Mercosur

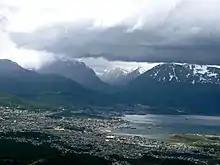
The Province of Tierra del Fuego in Argentina has a free-trade zone.

Should the contracted parties not agree on courts competent to settle disputes, the member state chosen by the plaintiff of the case has jurisdiction—the court of the place where the contract is to be performed, the court of the domicile of the respondent, or the court of the domicile, or headquarters of the claimant when the latter can show that it has done its part. For purposes of item (i) above the place of performance of the contract is the member state where the obligations on which the claim is based have been or should be performed, taking into consideration the following: For contracts involving certain specific items, the place where they existed at the time of contract signing; For contracts involving specific items according to their type, the place of domicile of the debtor at the time of contract signing; For contracts involving fungible items, the place of domicile of the debtor at the time of conclusion of the contract; and For service rendering contracts: